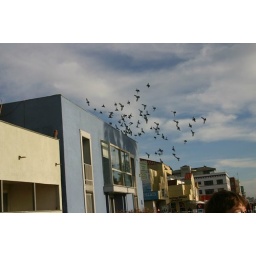
birds above buildings